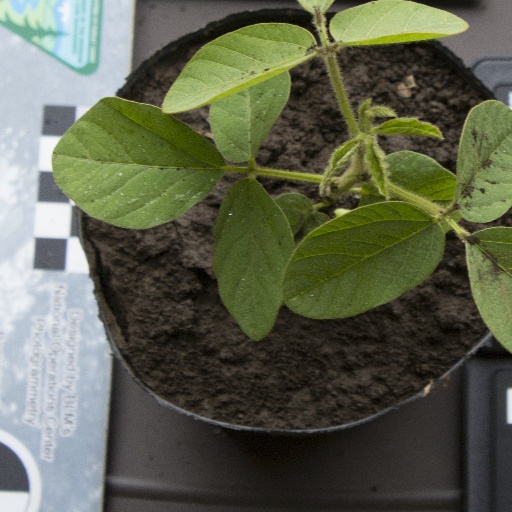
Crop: soybean